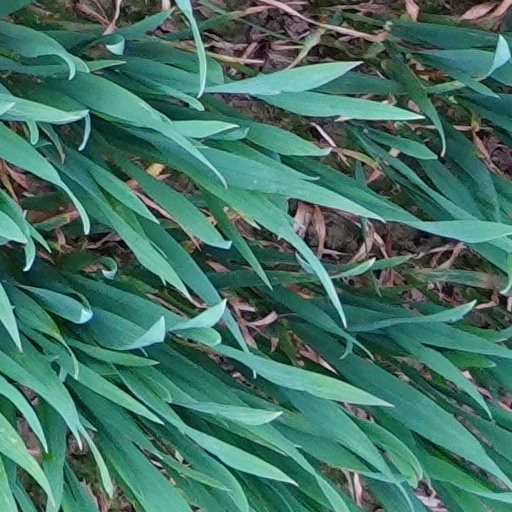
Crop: wheat